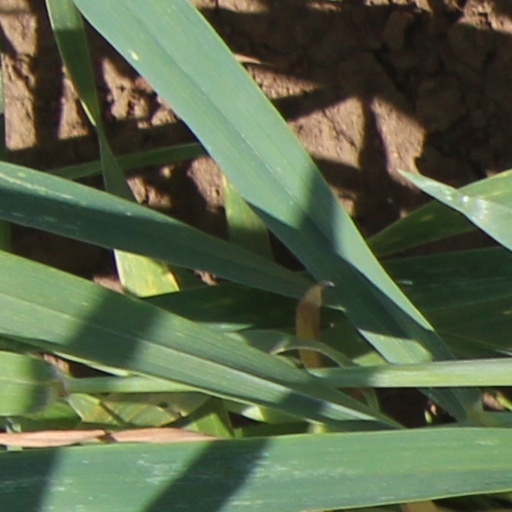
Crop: wheat